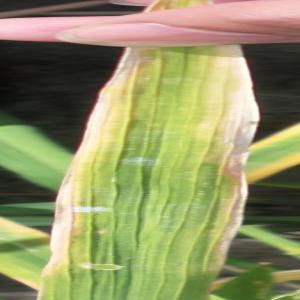
Disease: Bacterialblight